History of computing hardware

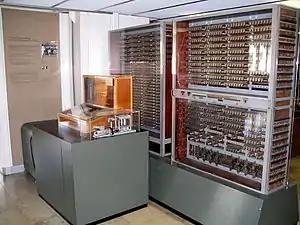
Replica of Zuse's Z3, the first fully automatic, digital (electromechanical) computer

In 1941, Zuse followed his earlier machine up with the Z3, the world's first working electromechanical programmable, fully automatic digital computer. The Z3 was built with 2000 relays, implementing a 22-bit word length that operated at a clock frequency of about 5–10 Hz. Program code and data were stored on punched film. It was quite similar to modern machines in some respects, pioneering numerous advances such as floating-point numbers. Replacement of the hard-to-implement decimal system (used in Charles Babbage's earlier design) by the simpler binary system meant that Zuse's machines were easier to build and potentially more reliable, given the technologies available at that time. Despite lacking explicit conditional execution, the Z3 was proven to have been a theoretically Turing-complete machine in 1998 by Raúl Rojas. In two 1936 patent applications, Zuse also anticipated that machine instructions could be stored in the same storage used for data—the key insight of what became known as the von Neumann architecture, first implemented in 1948 in America in the electromechanical IBM SSEC and in Britain in the fully electronic Manchester Baby.